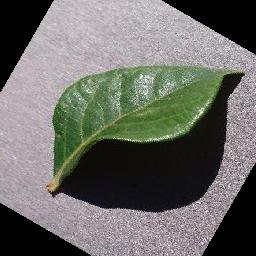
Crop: blueberry
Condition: healthy